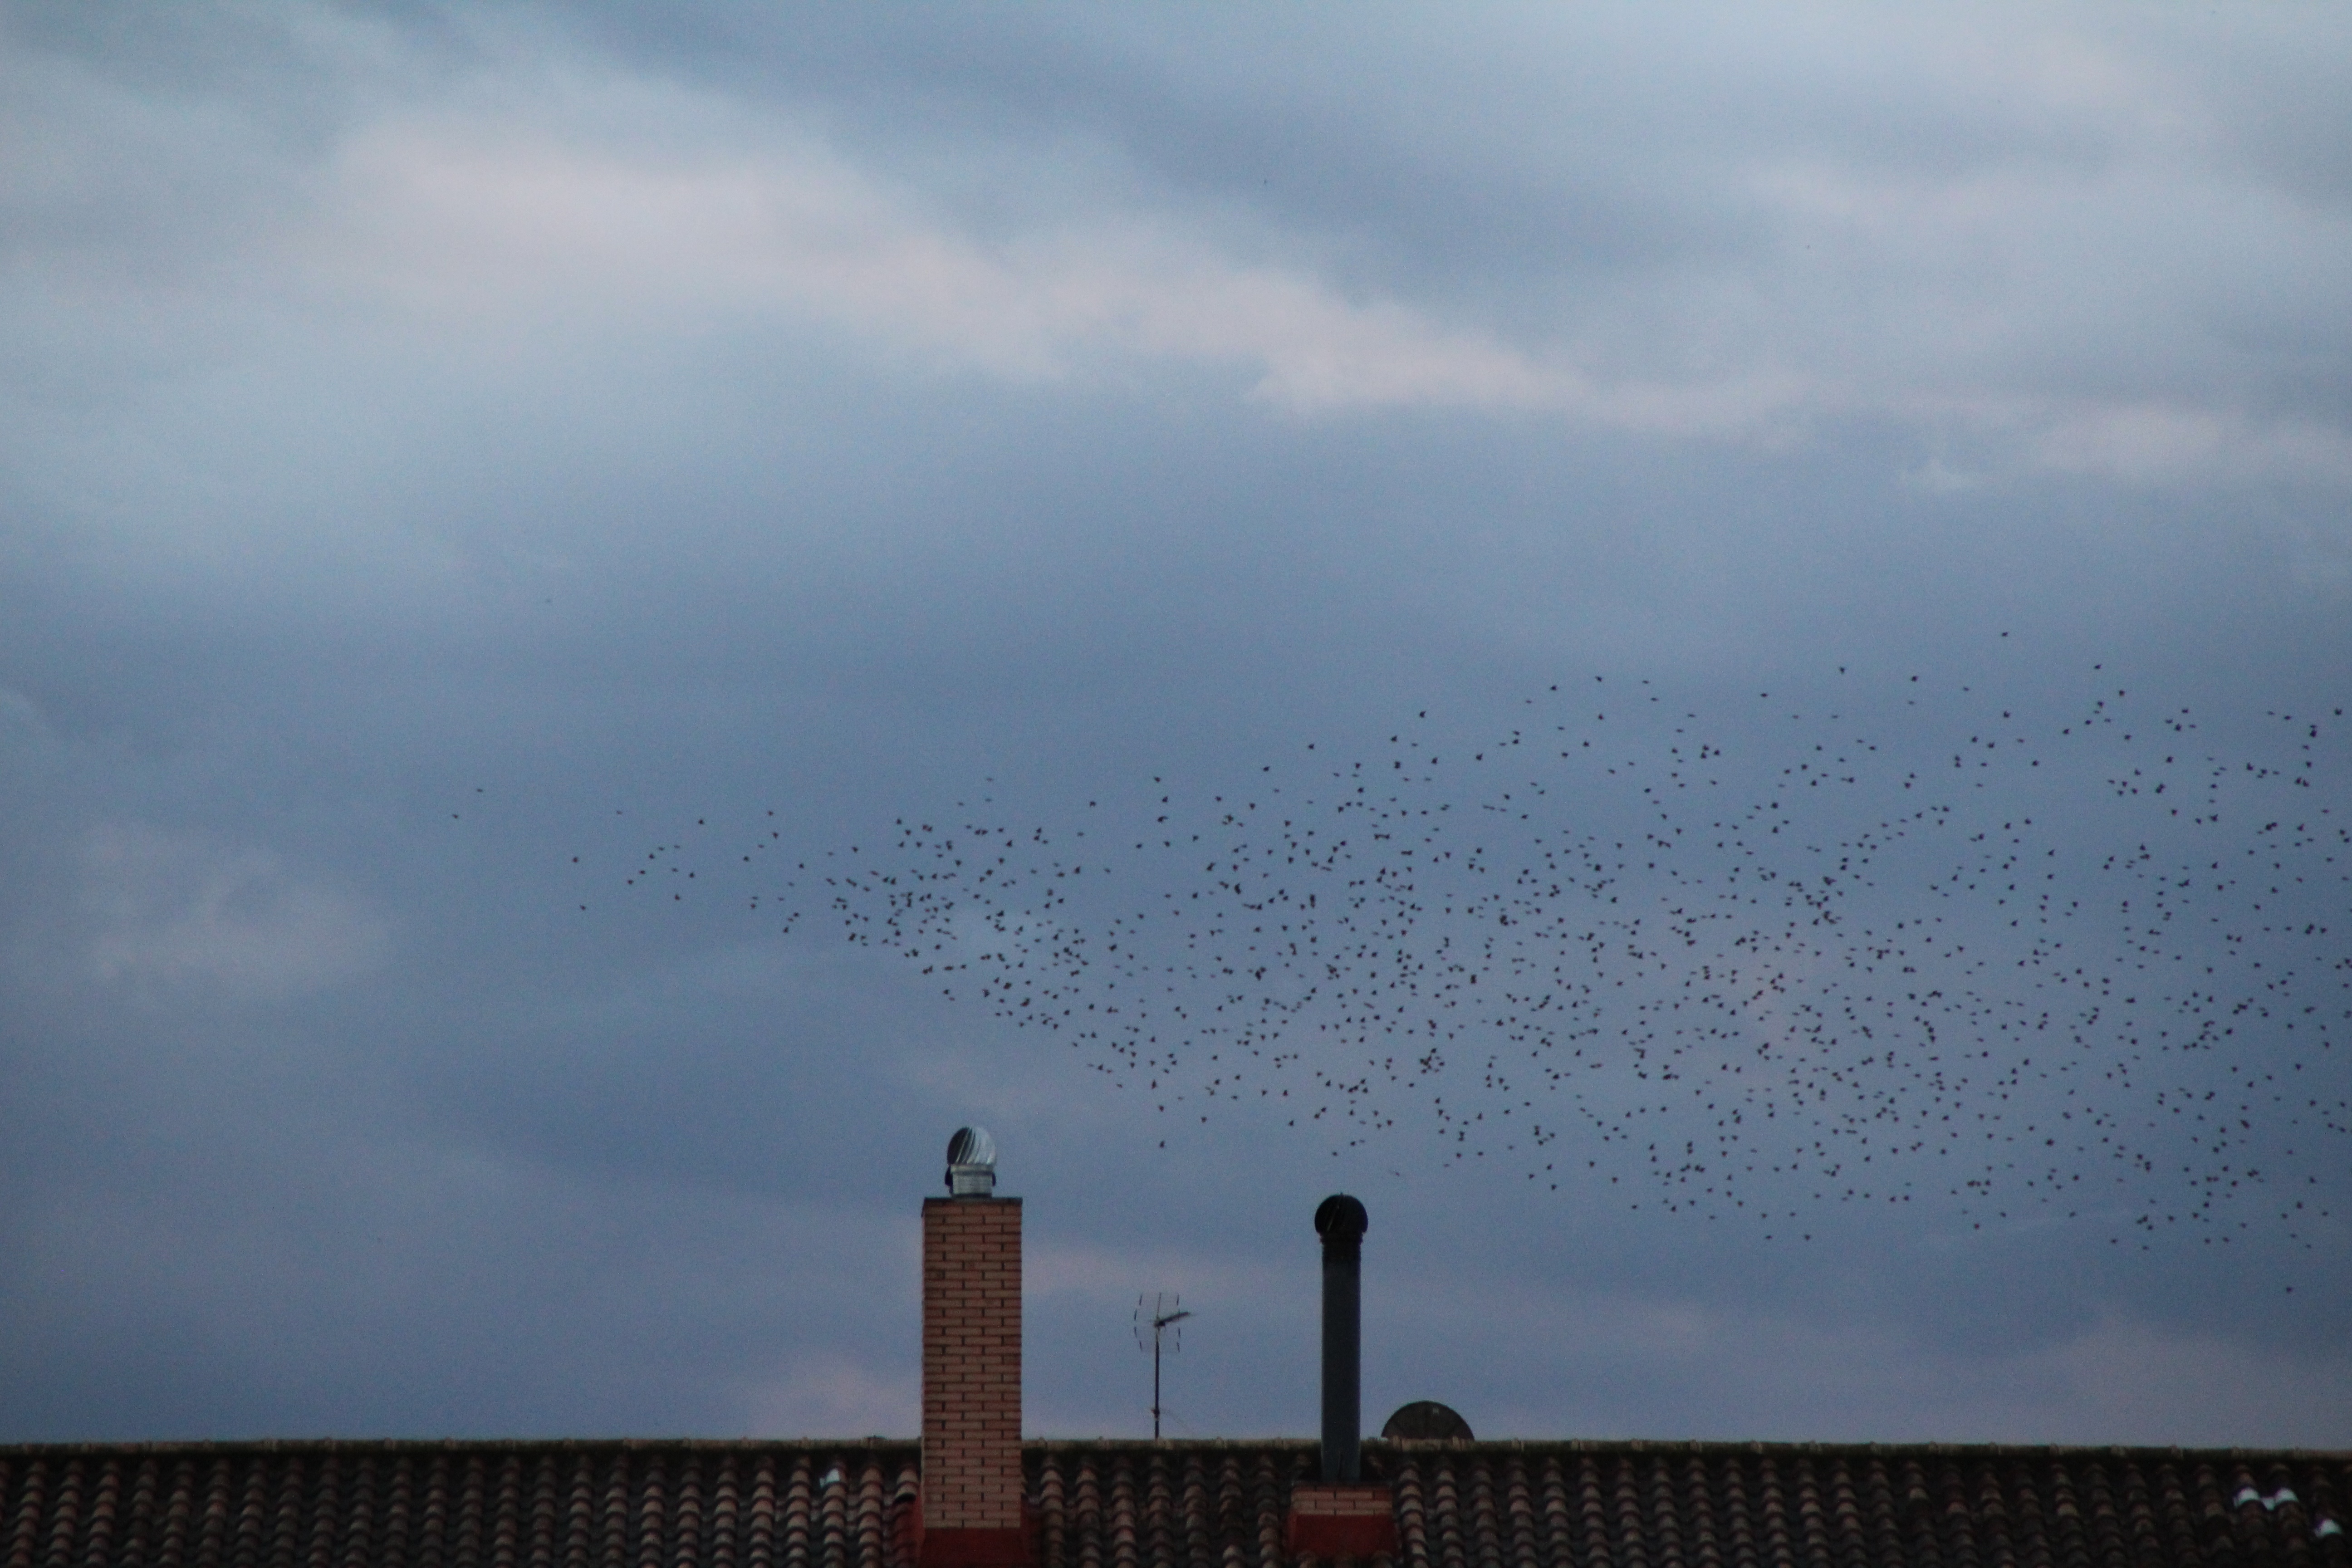
sea, horizon, cloud, sky, skyline, morning, dawn, flock, dusk, evening, reflection, tower, weather, meteorological phenomenon, atmospheric phenomenon, atmosphere of earth